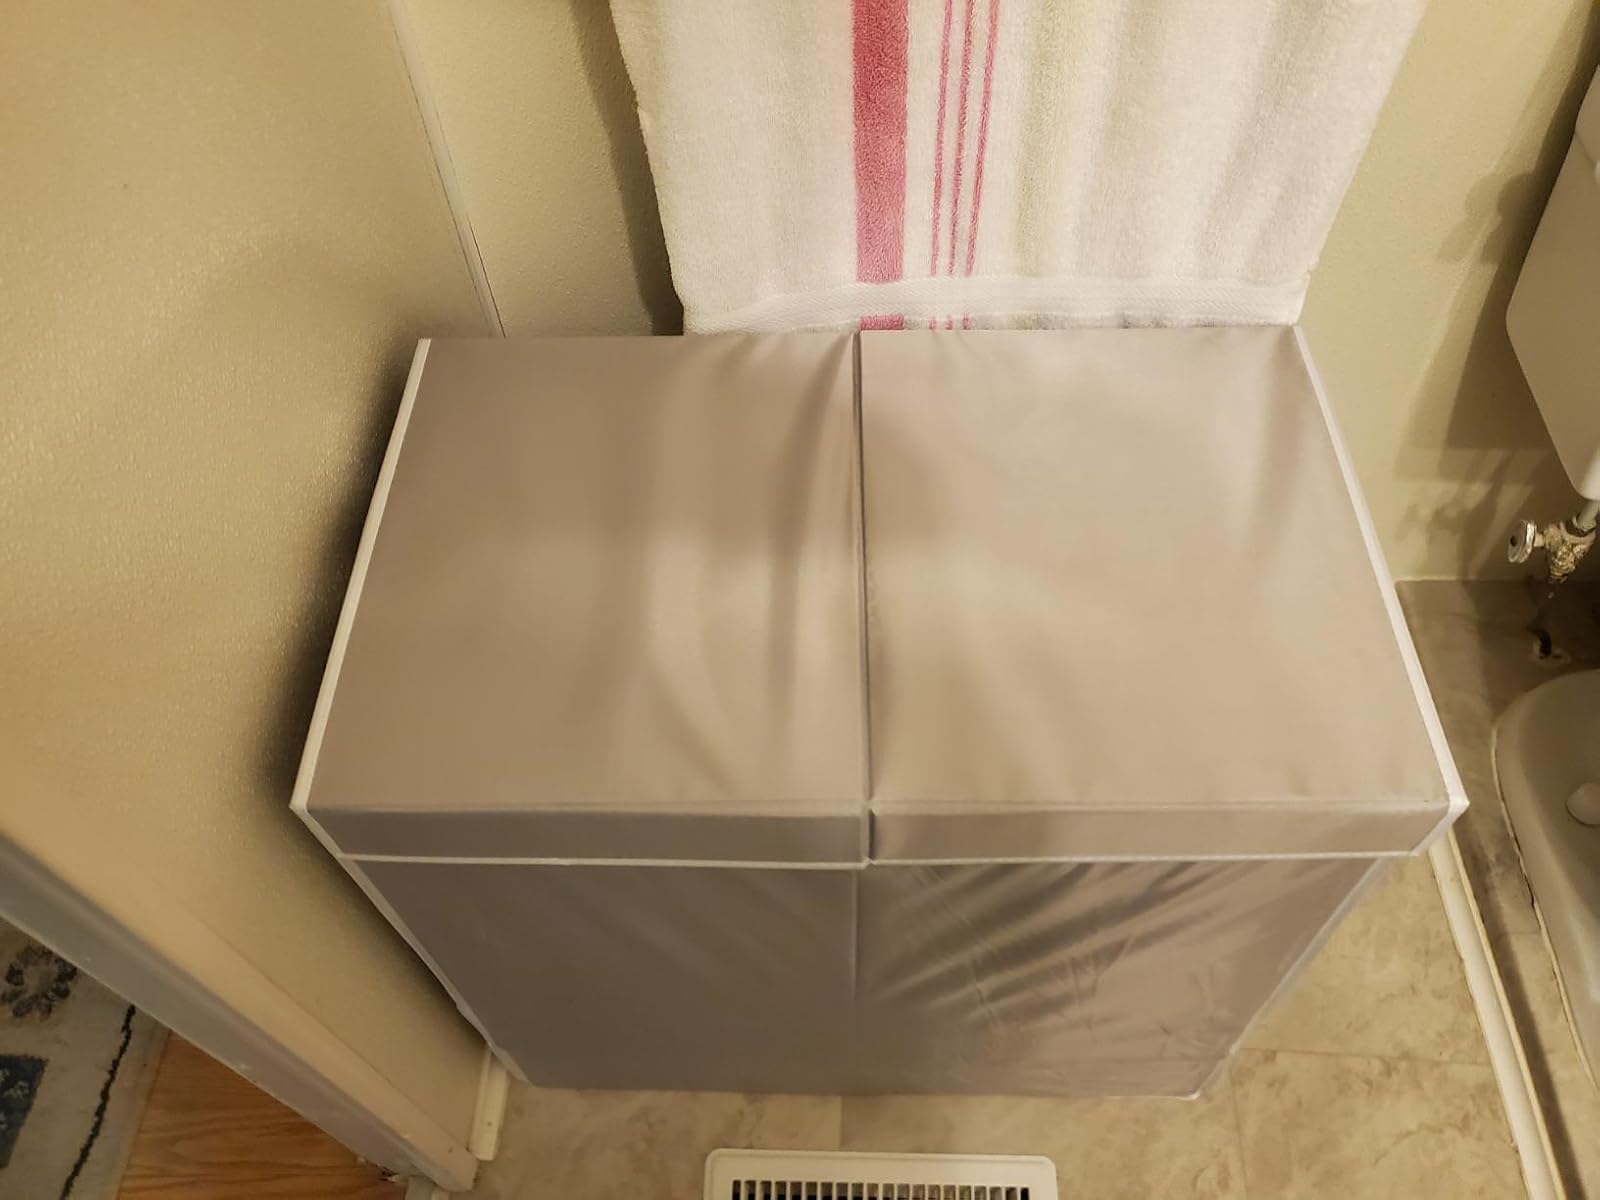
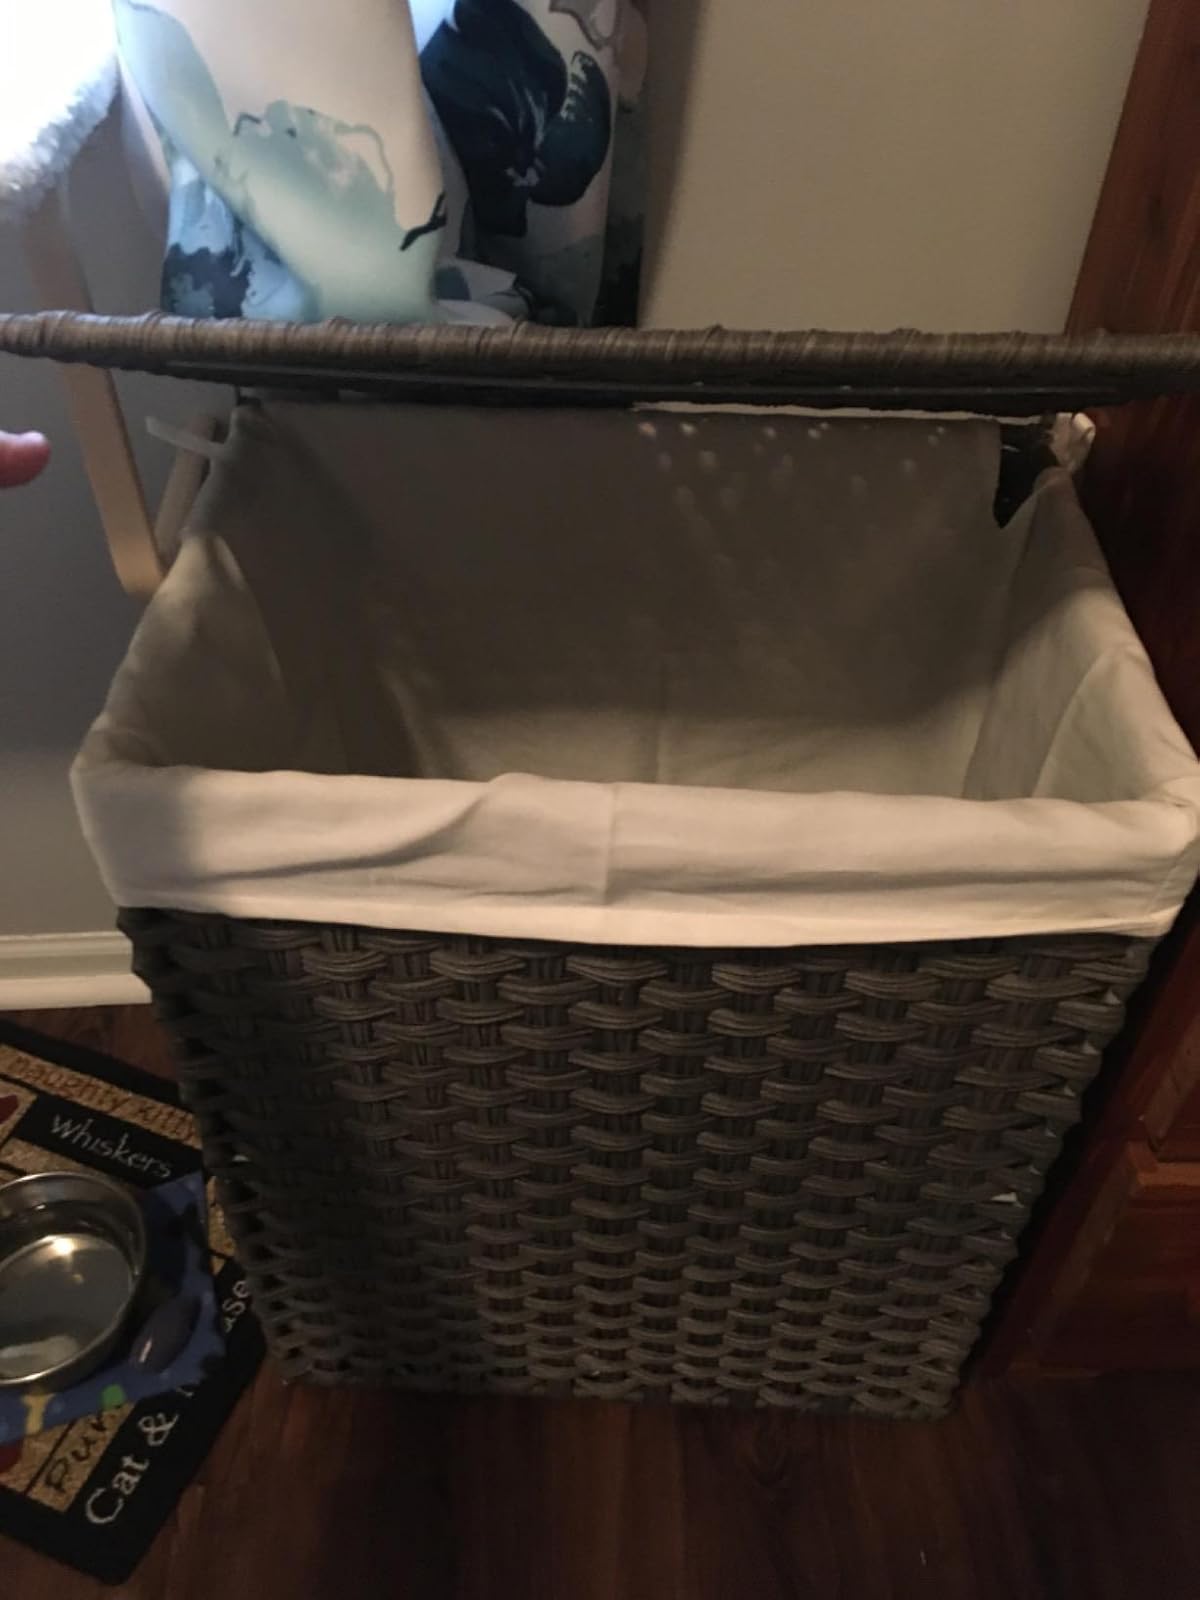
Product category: items_hamper
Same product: no